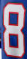
Number: 8